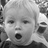
Emotion: surprise